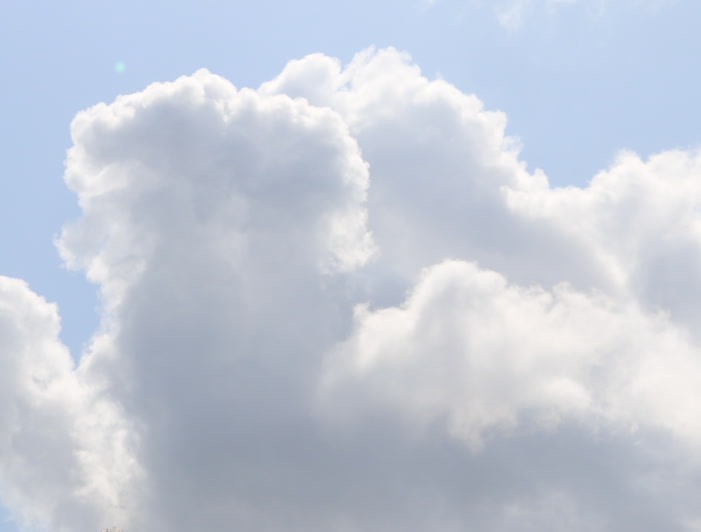
Cloud type: Cumulus